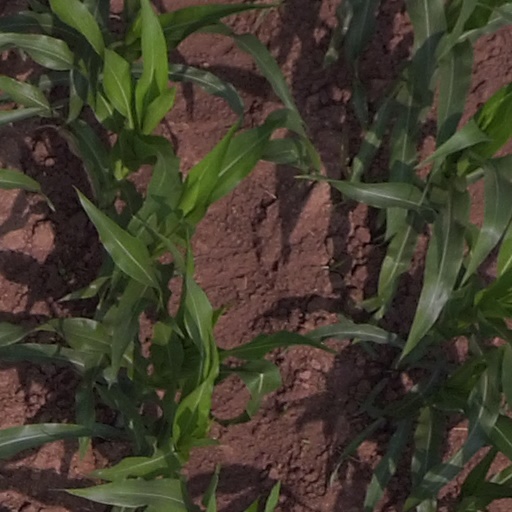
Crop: maize; corn